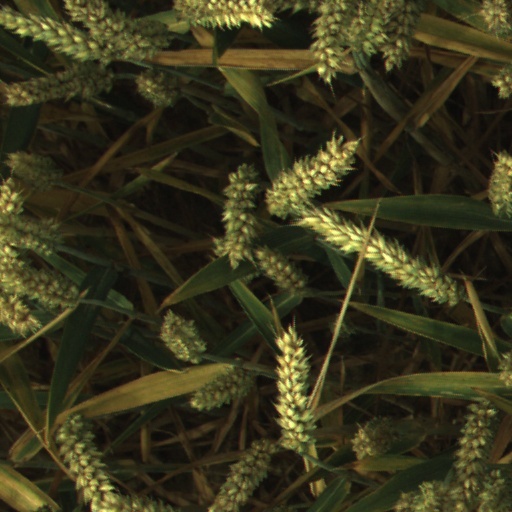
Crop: wheat